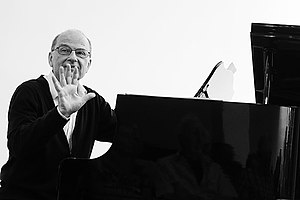
Ole Kock Hansen
Ole Kock Hansen, Aarhus 2016